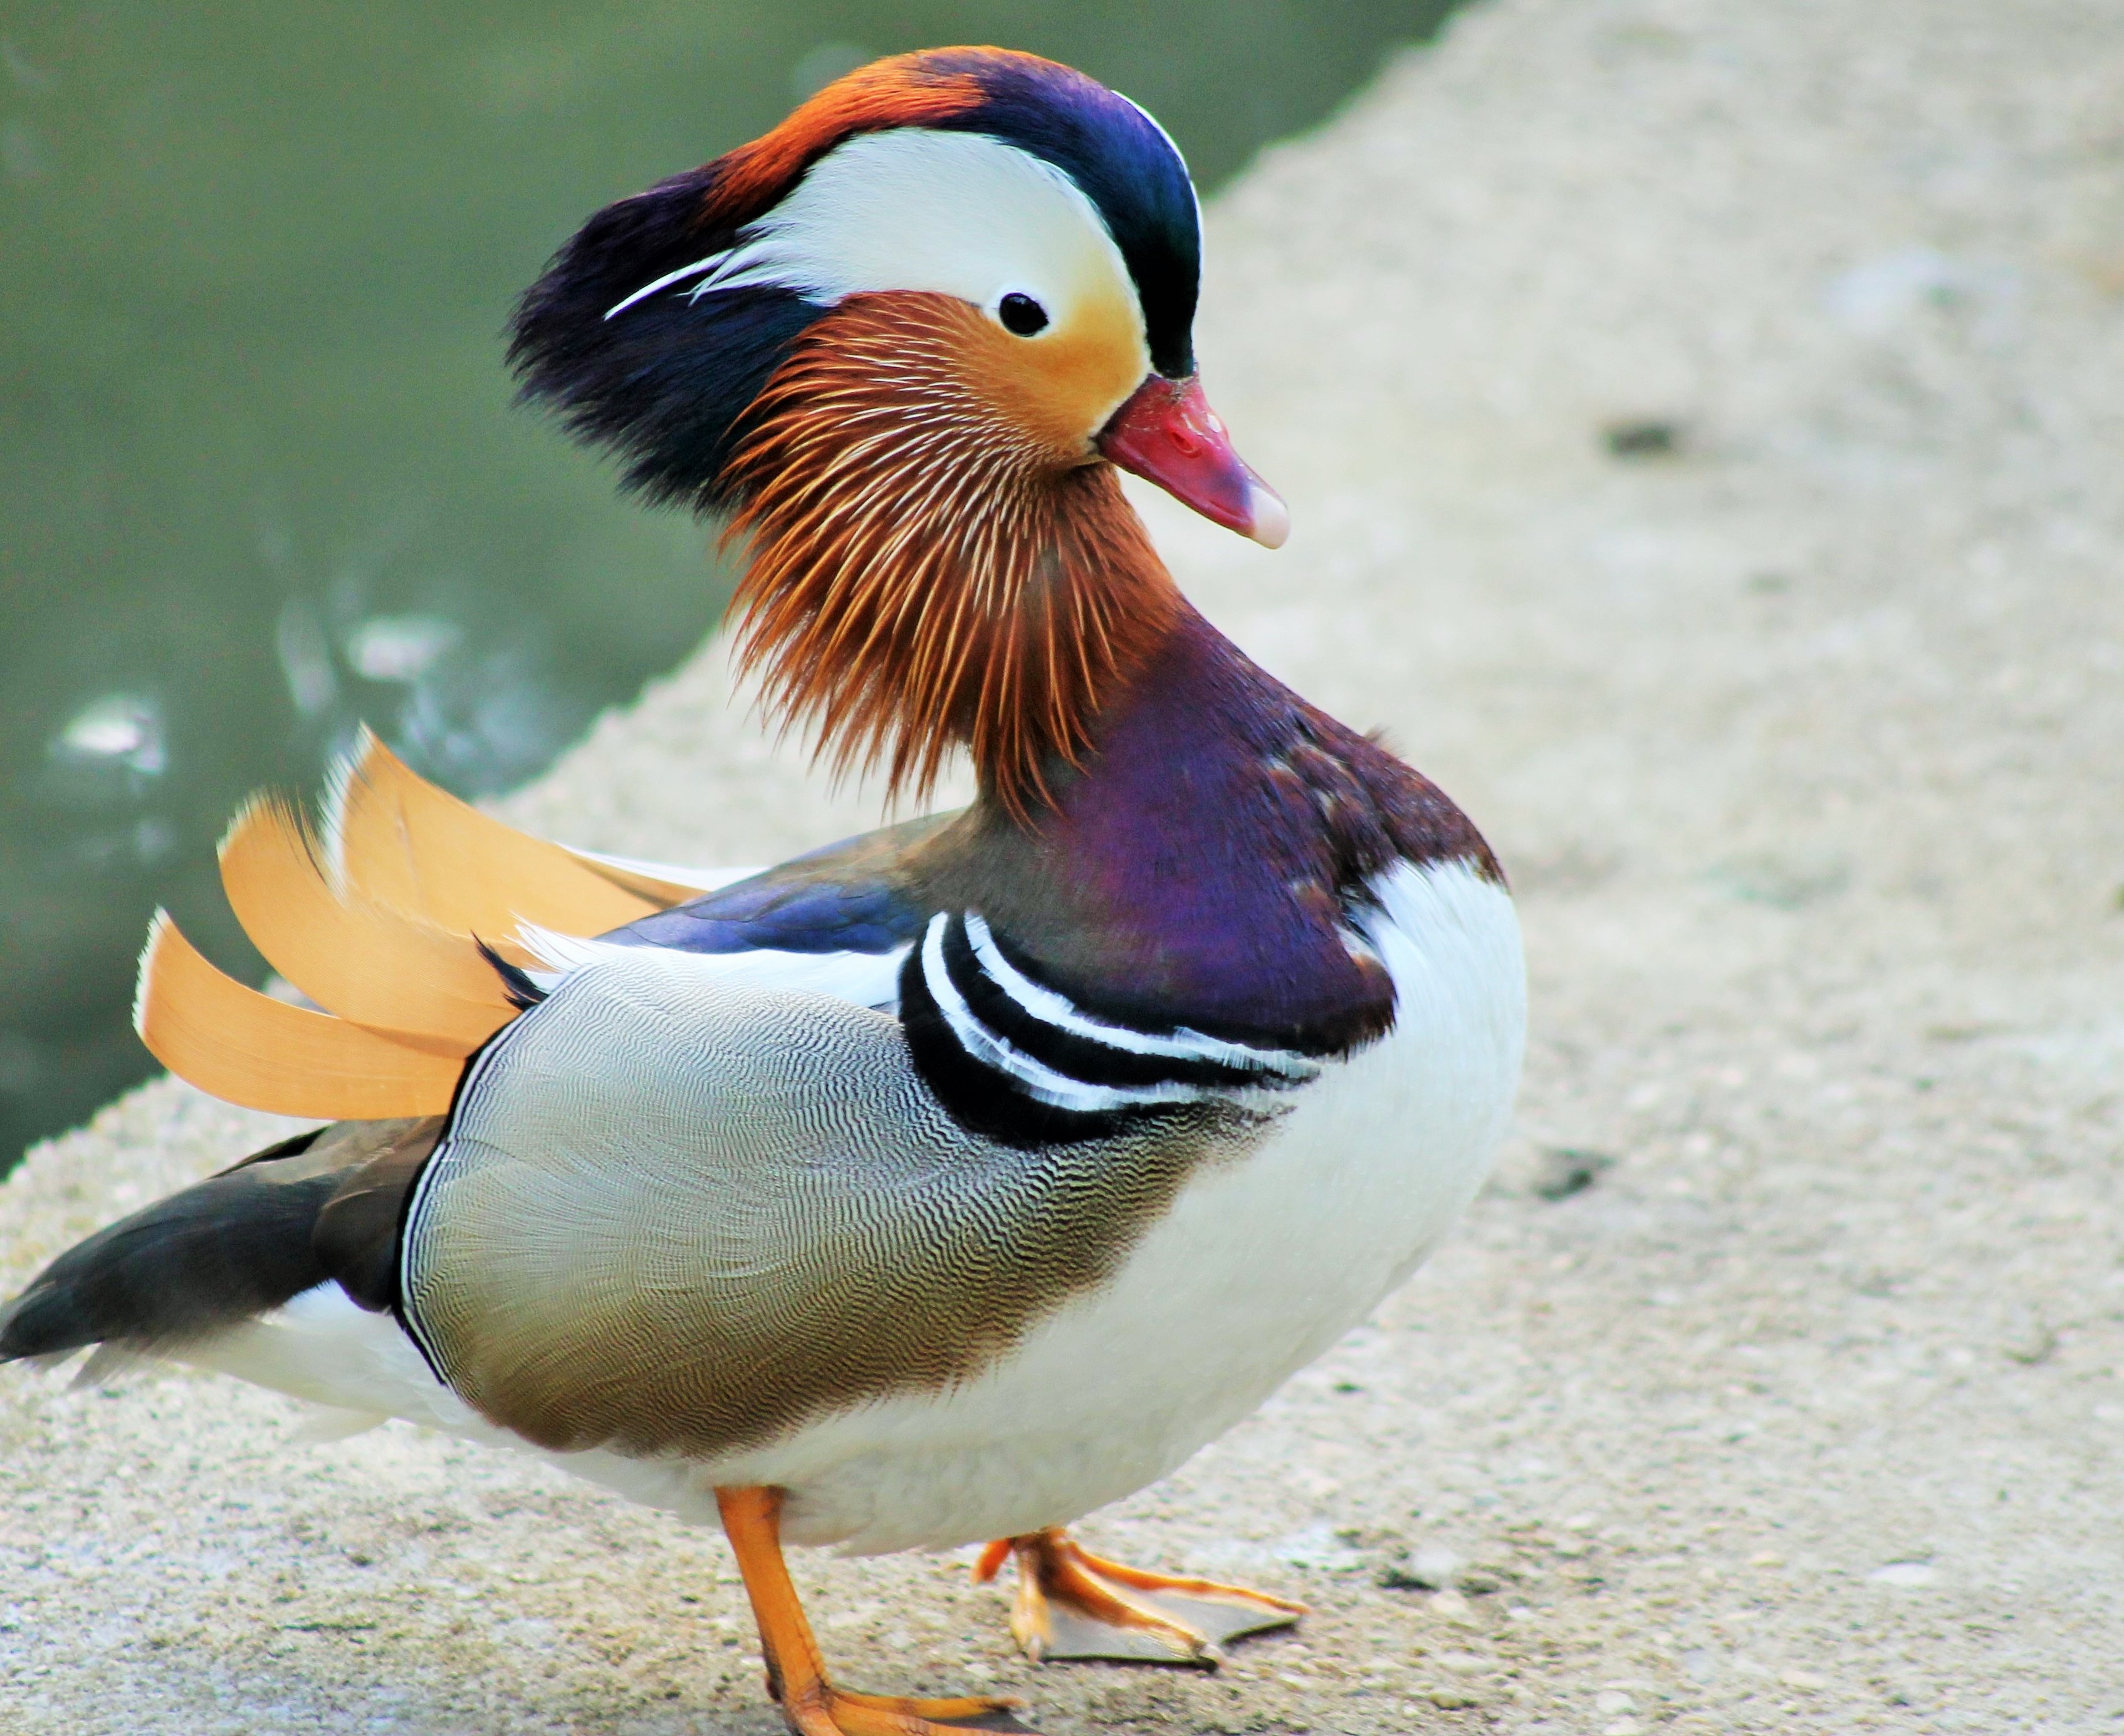
bird, wing, wildlife, portrait, beak, fauna, duck, vertebrate, waterfowl, water bird, mallard, weird bird, maderinenente, ducks geese and swans